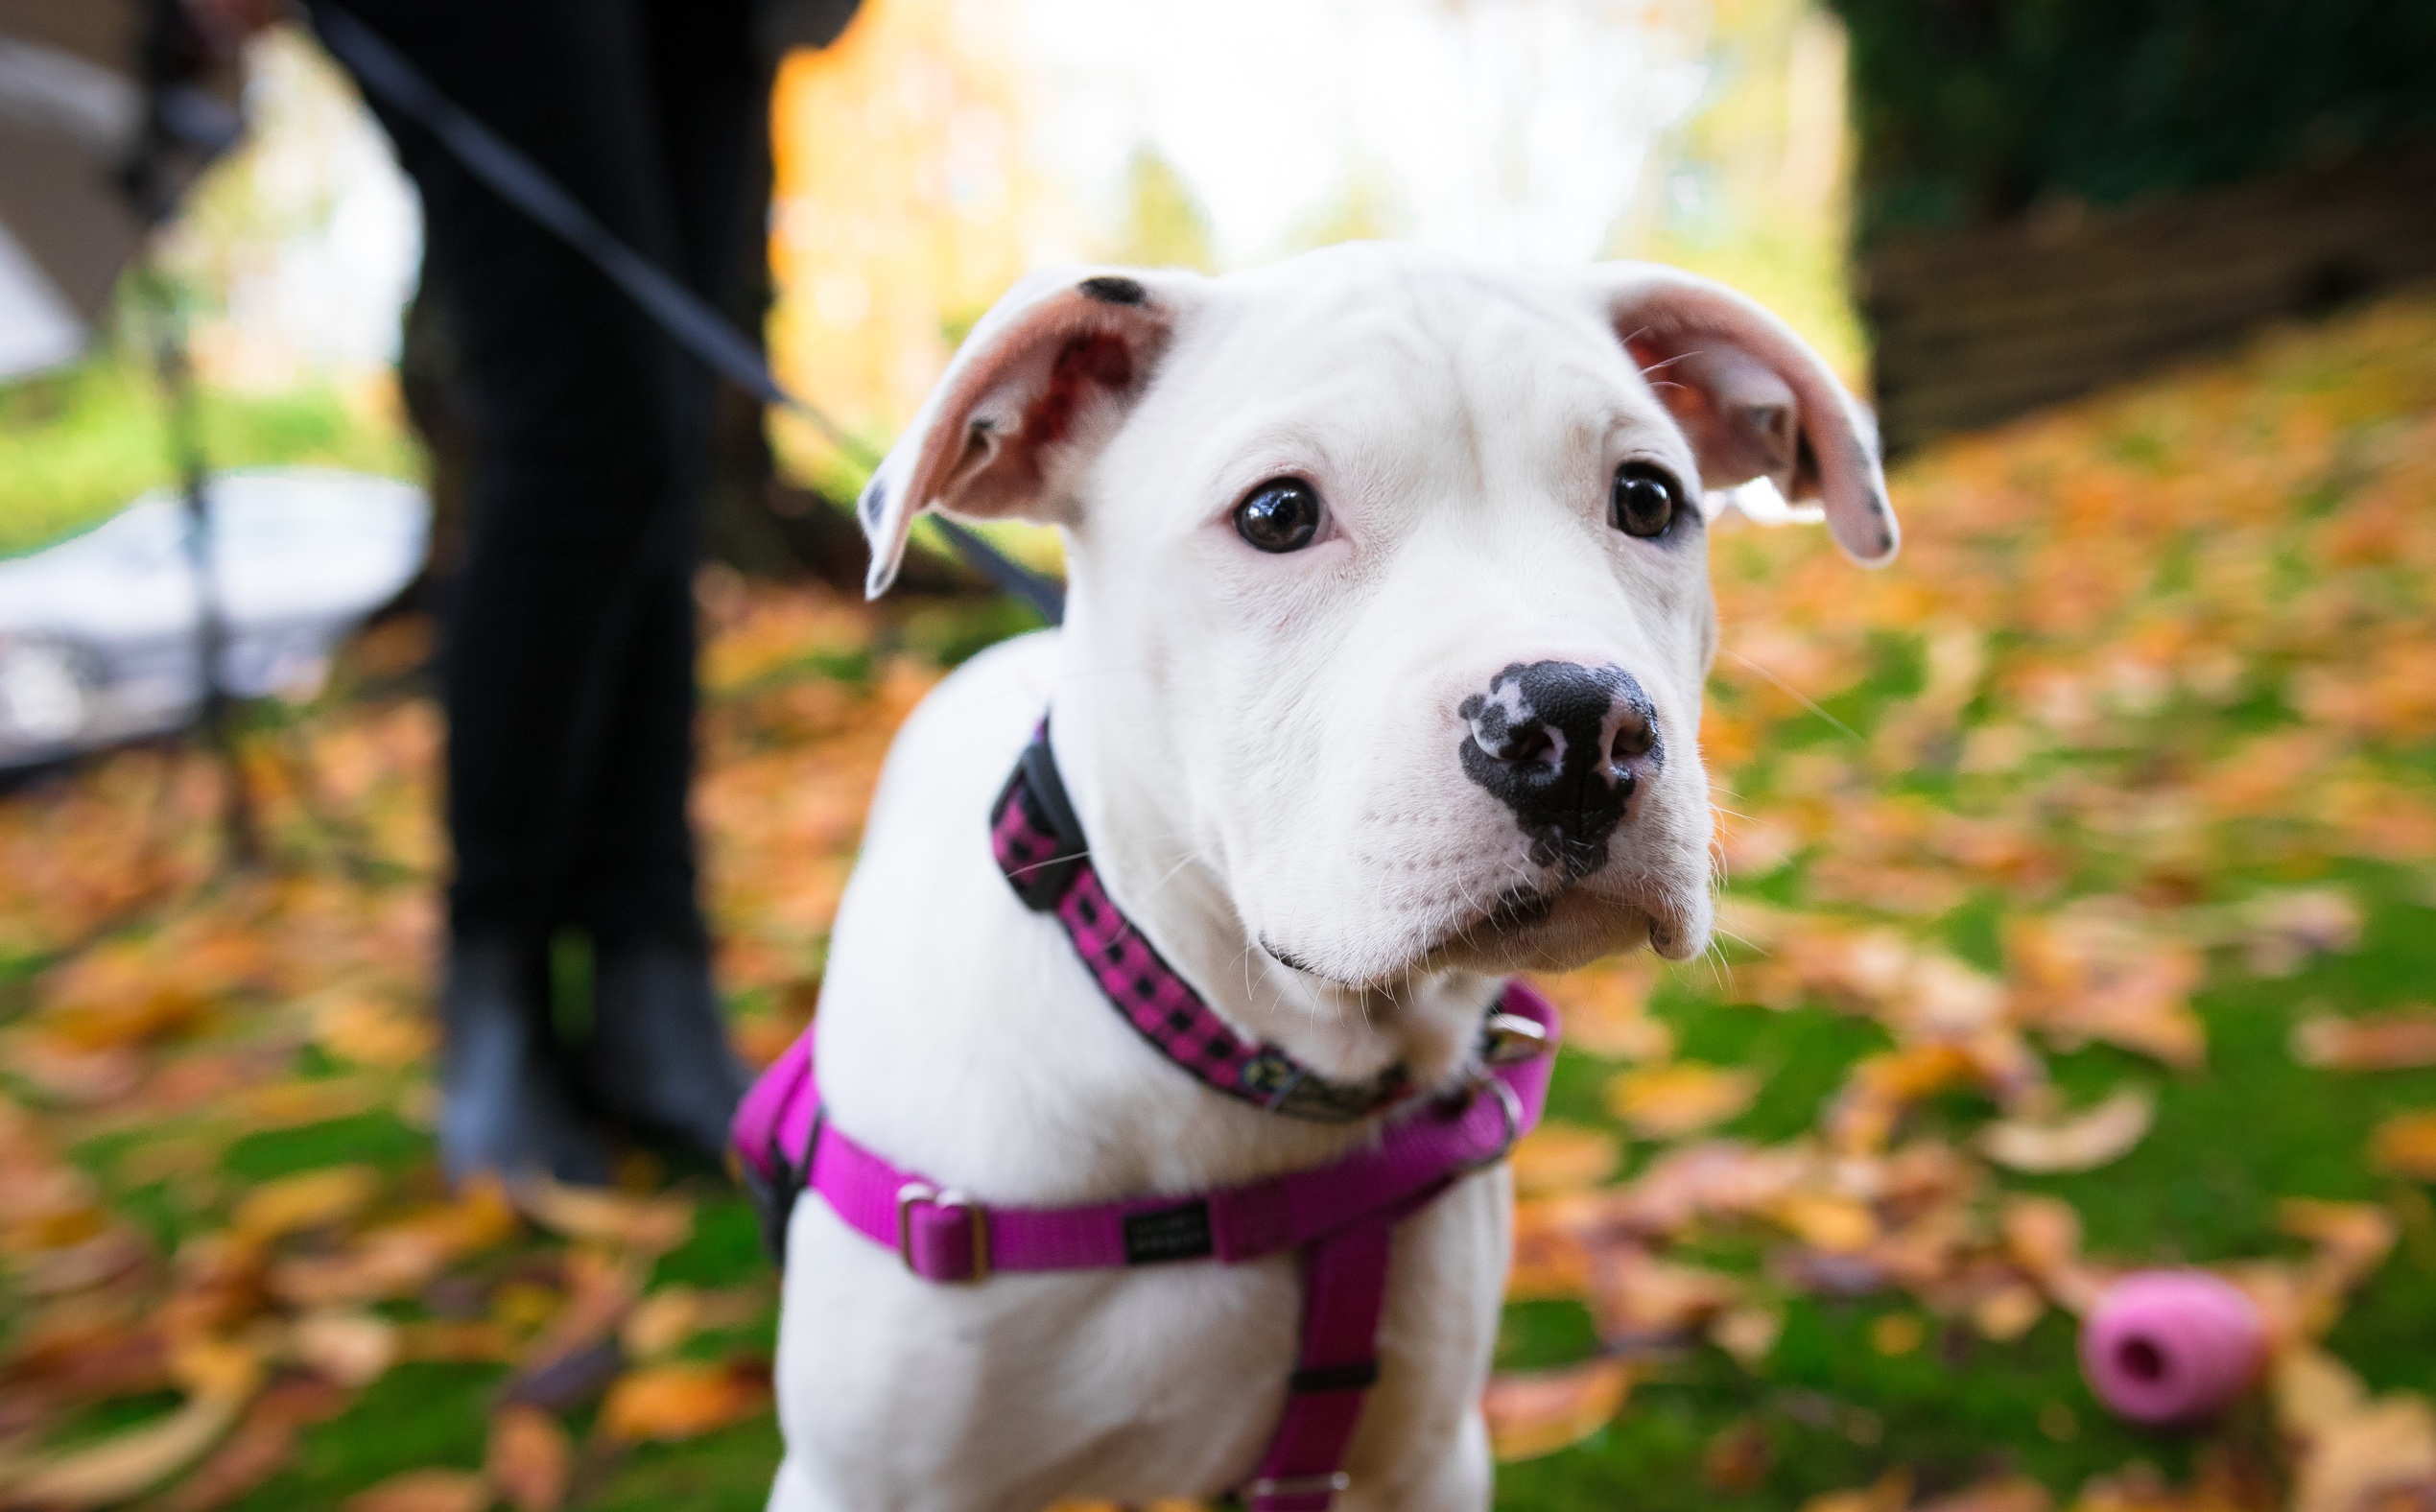
puppy, dog, mammal, bulldog, vertebrate, dog breed, old english bulldog, dog like mammal, olde english bulldogge, american bulldog